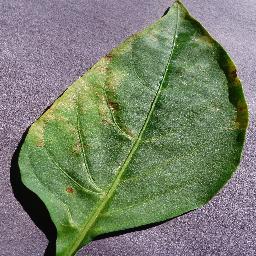
Label: Pepper,_bell___Bacterial_spot